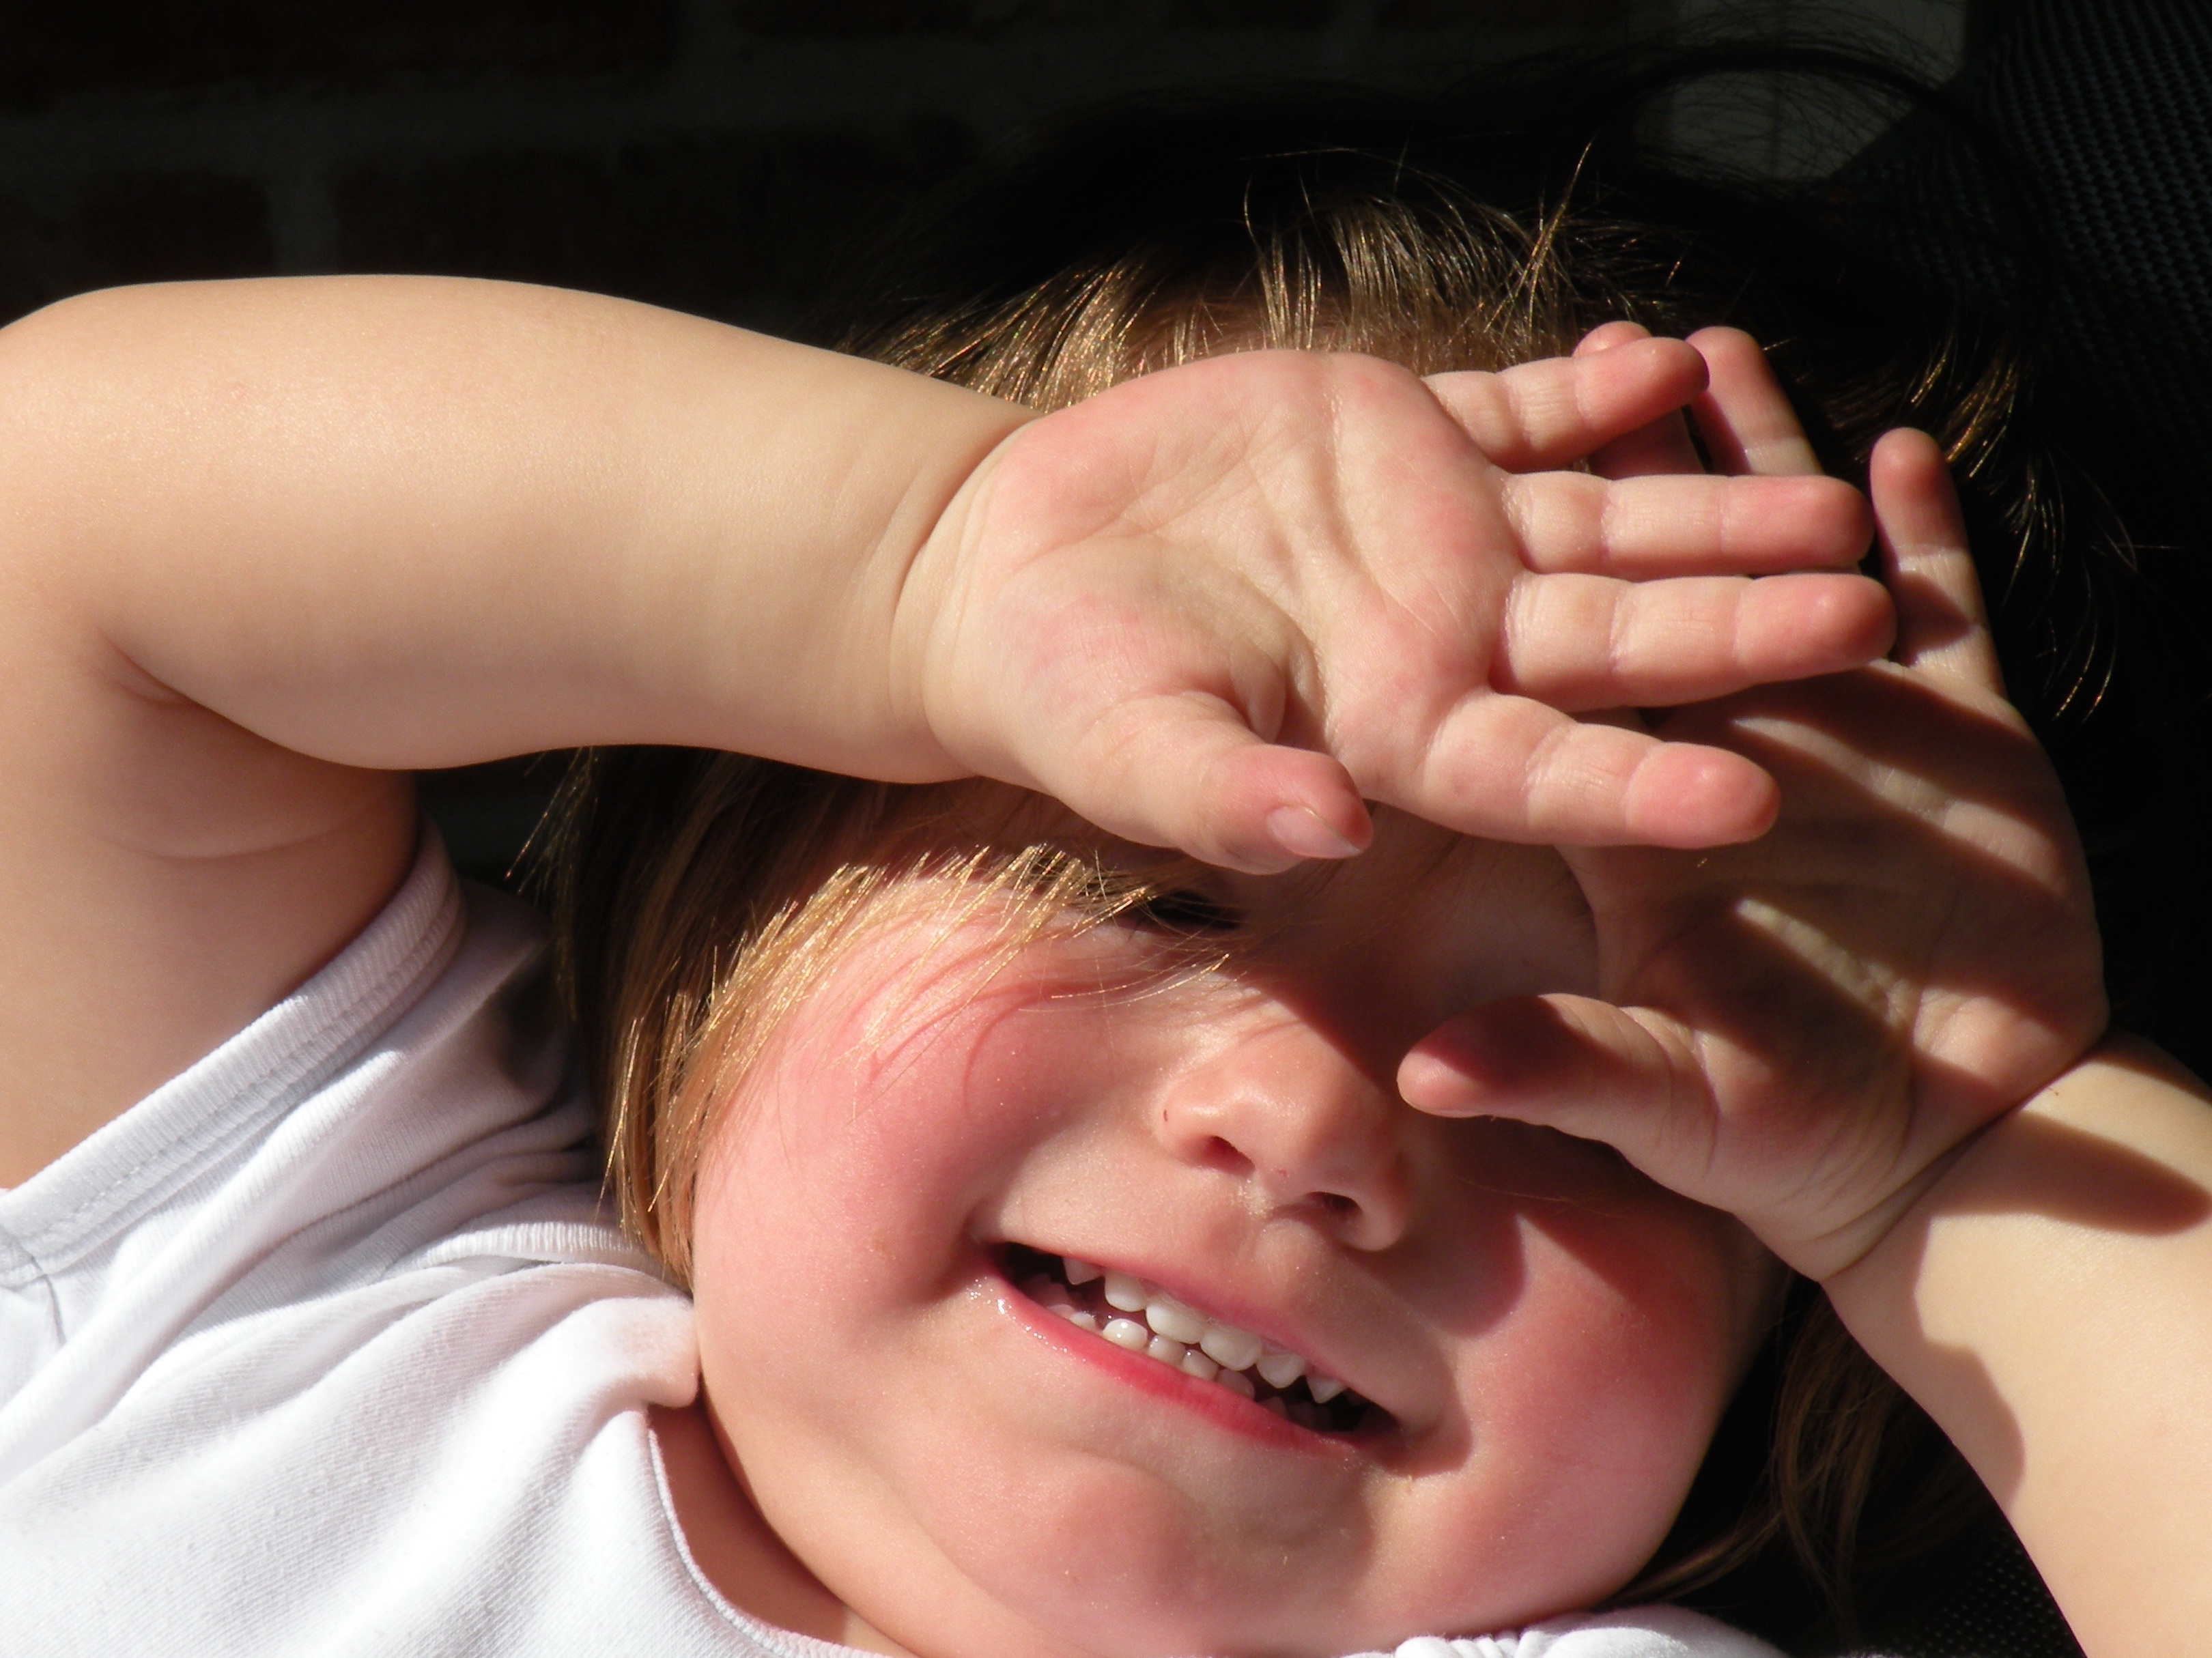
hand, person, girl, sun, game, play, cute, leg, finger, youth, child, ear, facial expression, lip, smile, mouth, close up, human body, face, nose, children, fun, happy, hands, neck, infant, playground, eye, head, skin, organ, laughter, tooth, emotion, sense, closing the eyes